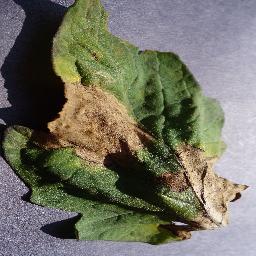
Label: Tomato___Late_blight